Highway 407 station

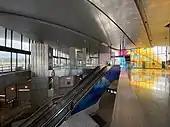
"Sky Ellipse" glass panel artwork by David Pearl

Toronto artist David Pearl designed the artwork titled "Sky Ellipse" consisting of multi-coloured glass panels for the subway skylights and the western bus terminal glass facade. The panels show moving projections of colour. Sunlight filters down to platform level.